Long War (mod)

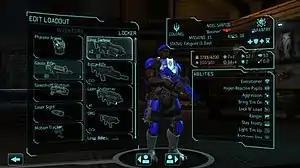
"Long War" adds a large number of new weapons, suits of armor, and items. Every weapon and piece of equipment shown in this screenshot was added by the mod. Additionally, the soldier's class (Infantry) and many of the soldier's abilities are new content added by the mod.

"Long War" introduced several new concepts into the game. Soldiers that are sent on missions come back fatigued. If they are sent back out on another mission before resting off their fatigue, they return from the second mission with injuries. The combination of fatigue and much longer injury times requires players to maintain a larger number of soldiers. The mod also adds improvements over time for the enemy forces. Over the course of the game, both the aliens and the EXALT paramilitary group introduced in "Enemy Within" conduct their own research, granting their units new abilities. The player has the opportunity to slow down this research by defeating the aliens or EXALT when they launch missions, and conversely, the research happens faster when the player is unable to stop missions and when members of the council of nations that fund the player pull out of the council. It is difficult to halt their research completely, as the aliens capture a council nation early in the game and will occasionally launch missions with vastly superior forces that the player does not have a reasonable chance to defeat. The mod does add special missions that the player can launch to re-take council nations that have fallen under alien control.